Albanian nobility

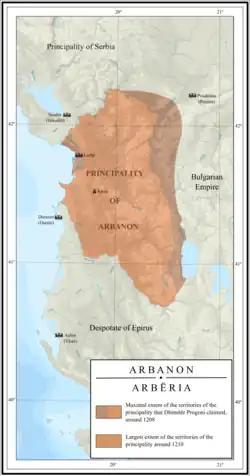
Map of Arbanon at its largest extent.

Byzantium was the first empire in history to have allowed Albanian nobility the privileges of Albanian landowners governing lands. The Muzaka family is an example of this and were loyal to the Byzantine Empire. During the Muzaka-Serbian Conflict they had protected the empire from the Serbian king Vukašin and had even managed to capture the king himself at the battle of Pelister which is in what is now modern day North Macedonia. For their great victory, the head of the family Andrea II Muzaka gained the title of Despot in 1335, while other family members of the Muzaka continued to pursue careers in Byzantine administration in Constantinople. They received impressive titles in the Byzantine empire such as Sebastokrator, Protosebastos. Other families such as the Mataranga family also gained similar titles and were vassals to the Byzantine empire. There were also numerous notable figures such as David Arianites, who was thought to have been from the noble Albanian Arianiti family, and Progonos Sgouros who carried significant Byzantine military titles and also governed lands within the empire.